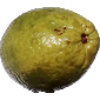
Label: guava